Koo Kyo-hwan

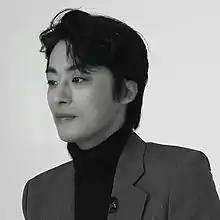
Koo in October 2021

Koo Kyo-hwan (born December 14, 1982) is a South Korean actor and film director known for his role in the films "Jane" (2016), "Peninsula" (2020), and "Escape from Mogadishu" (2021). He also attracted recognition for his performance in Netflix original "D.P." (2021–2023).